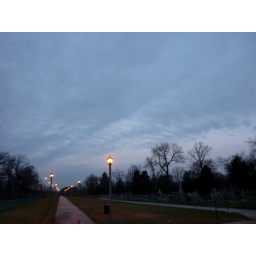
Dawn clouds over the bike path